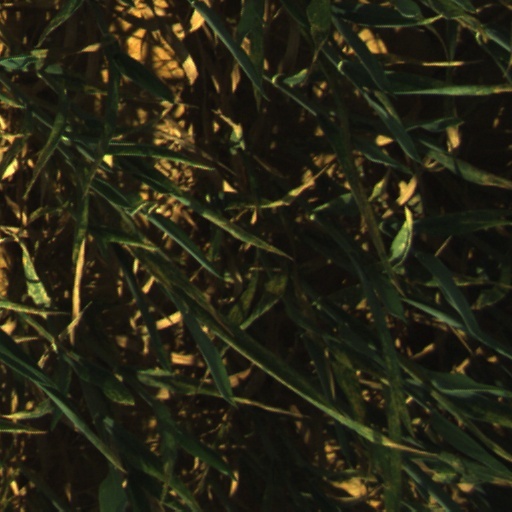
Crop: wheat